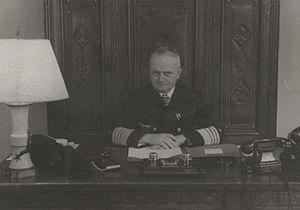
Alfred Saalwächter est un commandant allemand d'U-Boot de la Première Guerre mondiale et un Generaladmiral de la Seconde Guerre mondiale, né le 10 janvier 1883 à Neusalz an der Oder et mort le 6 décembre 1945 à Moscou.